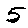
Label: 5